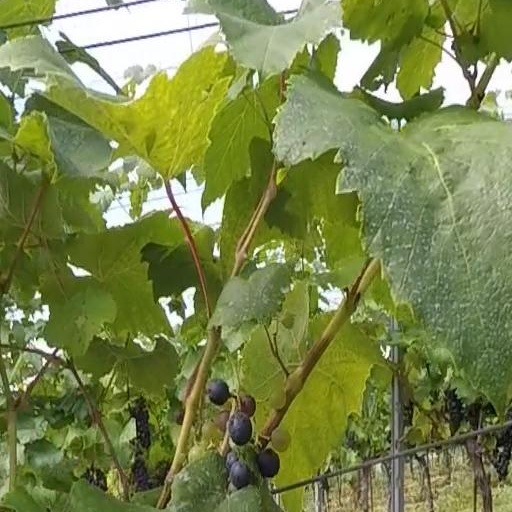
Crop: grape